Redcar Athletic F.C.

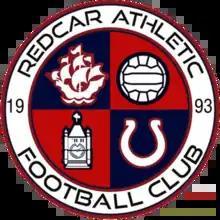

Redcar Athletic Football Club is a football club based in Redcar, North Yorkshire. The club are currently members of the .